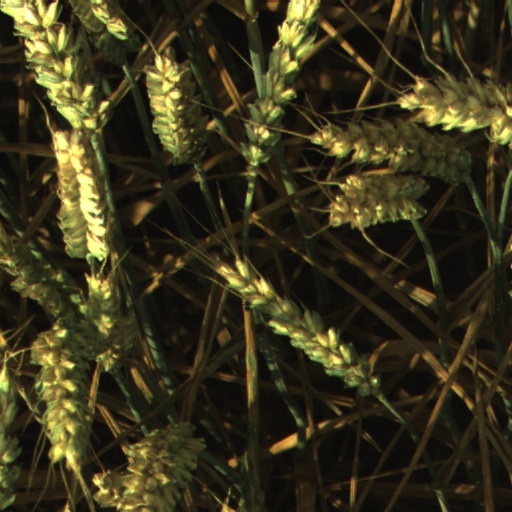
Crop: wheat